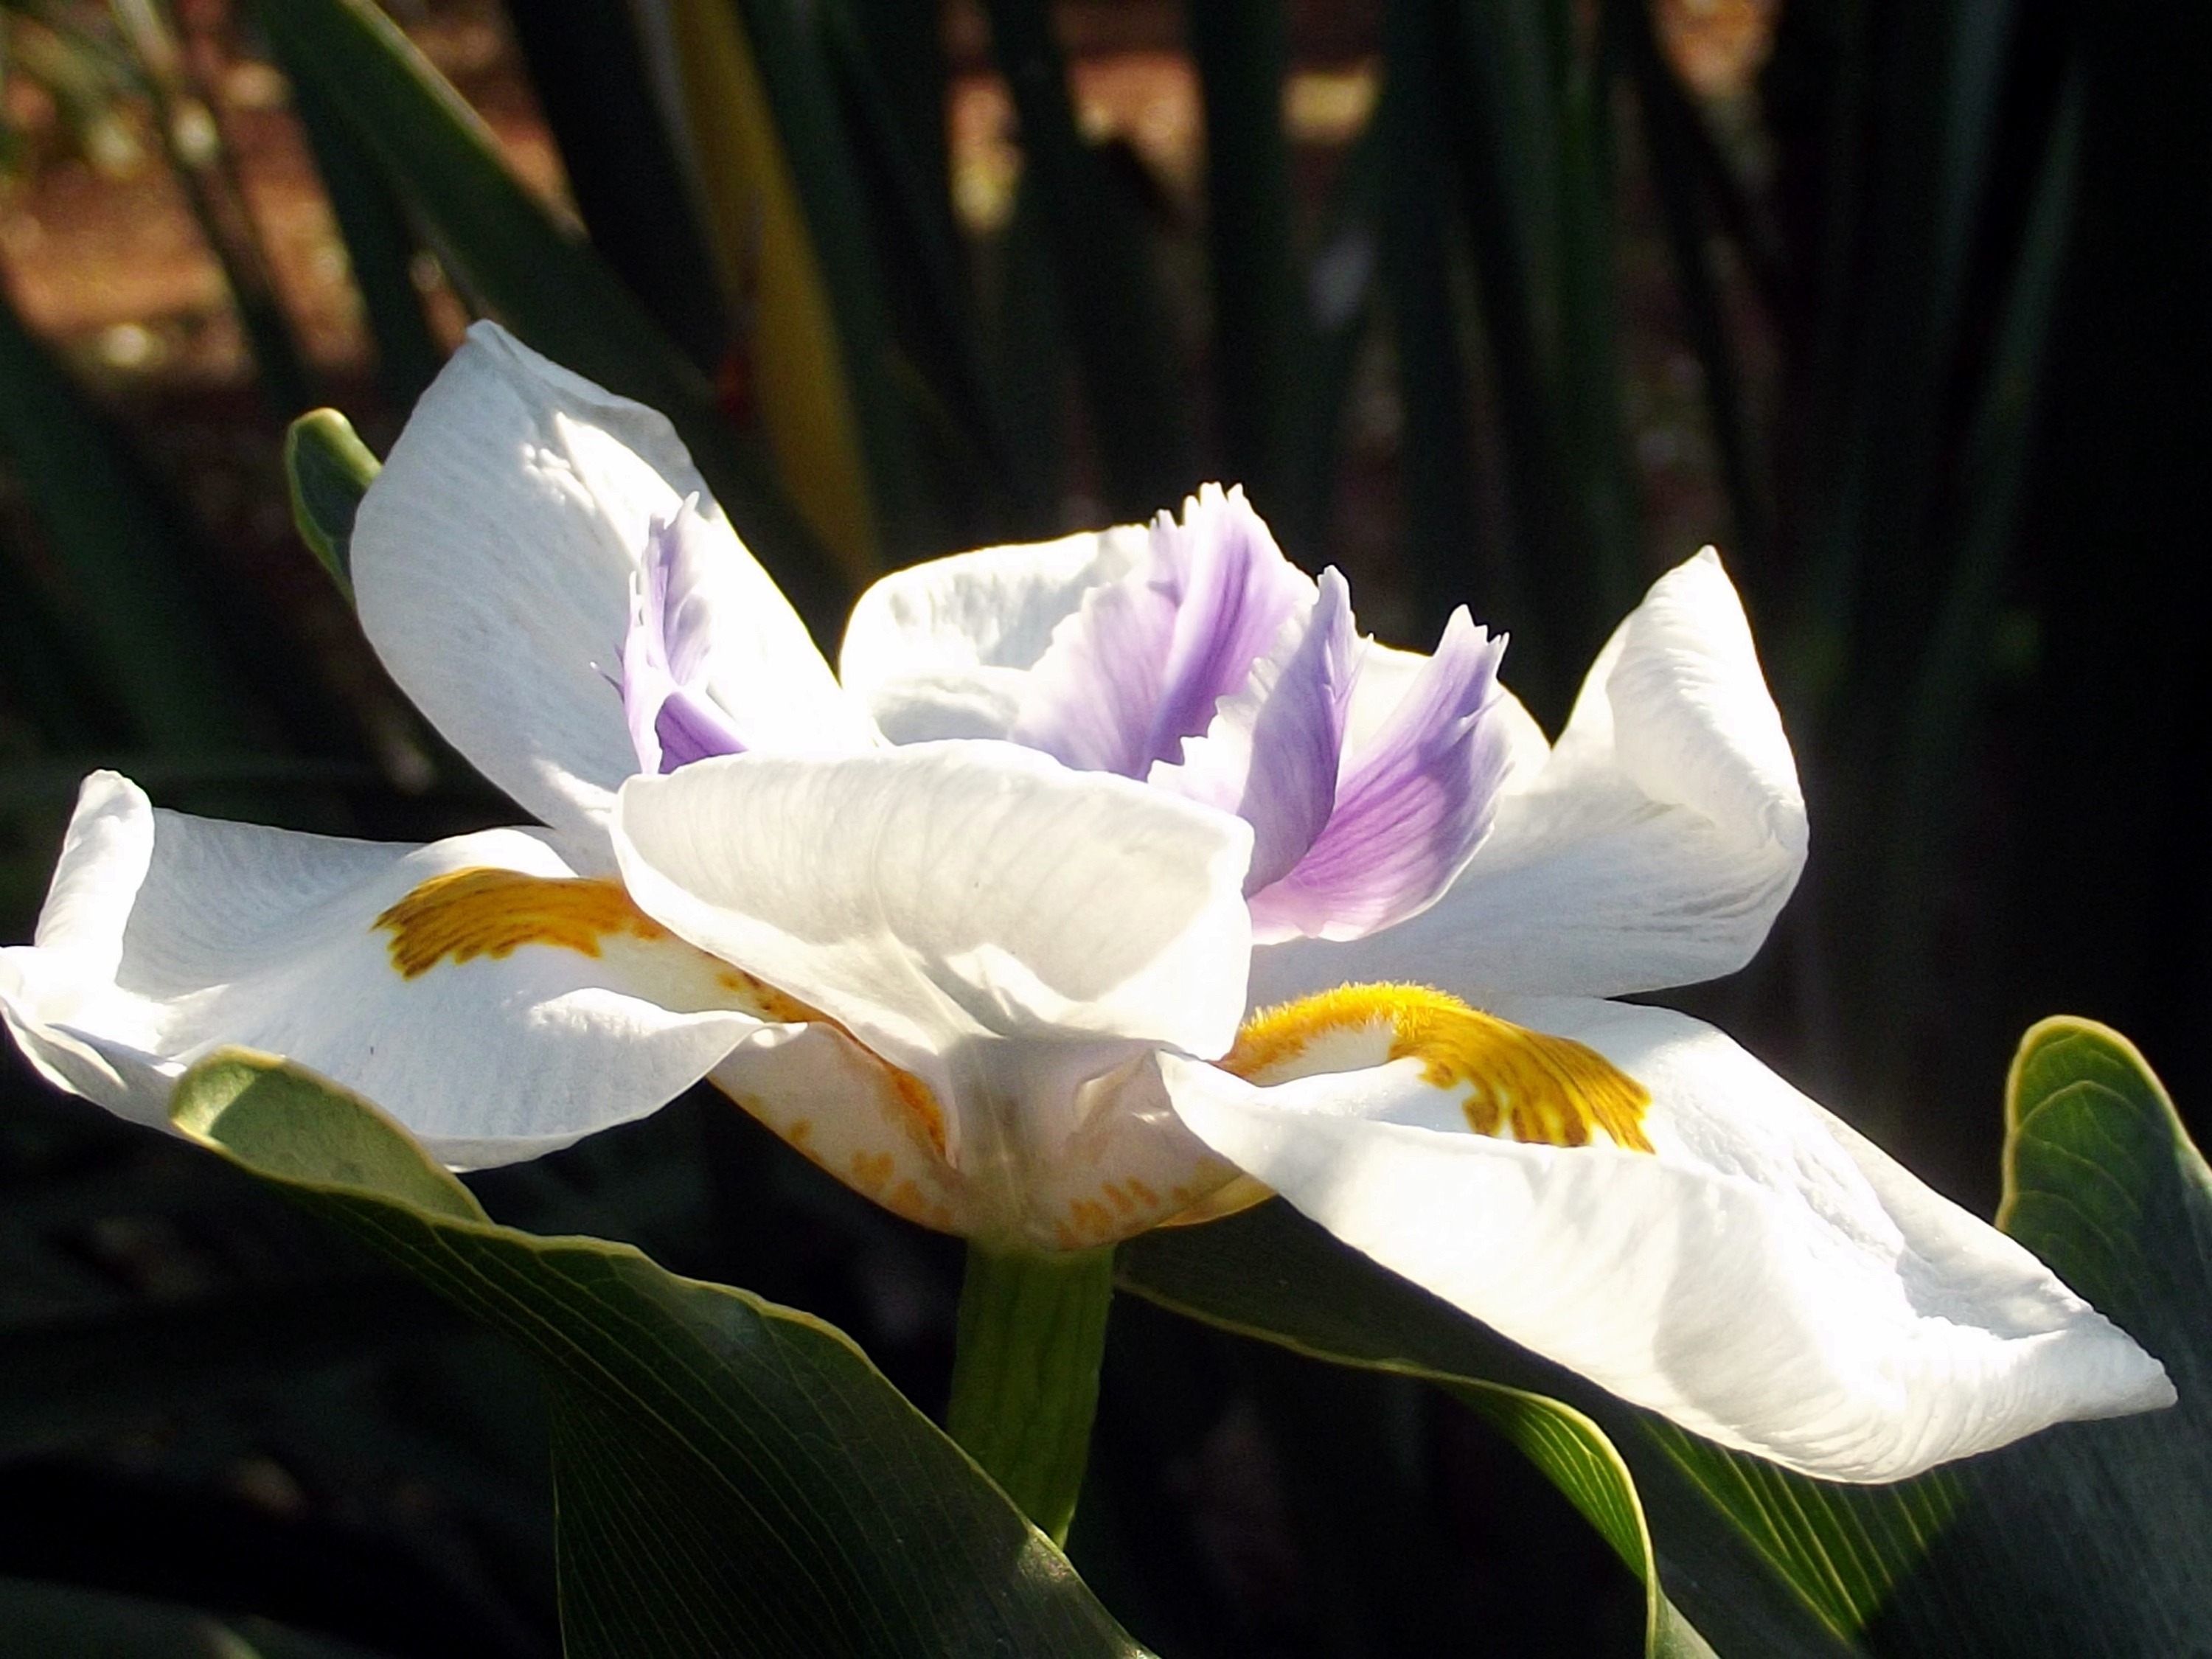
nature, plant, white, photography, flower, purple, petal, spring, macro, yellow, garden, flora, wildflower, flowers, iris, south africa, flowering plant, hartbeespoort dam, plant stem, iris family, fairy iris